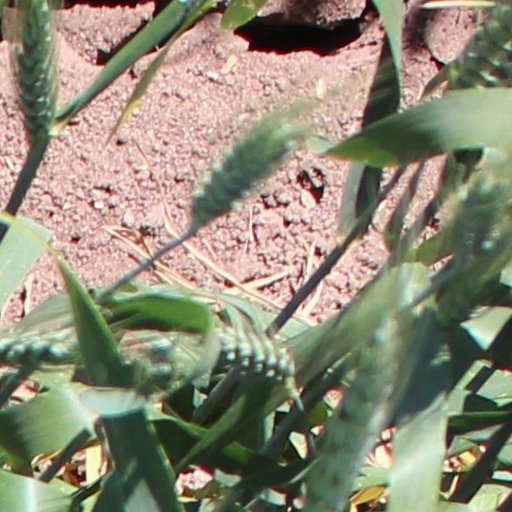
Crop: wheat